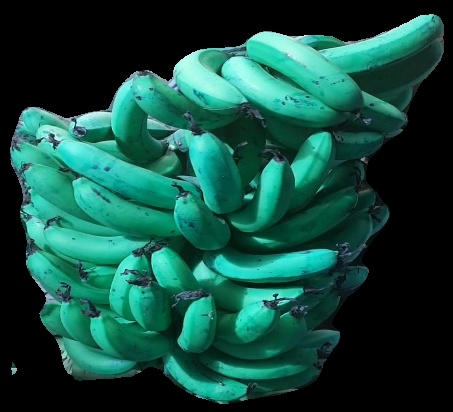
Variety: pachbale
Grade: grade3